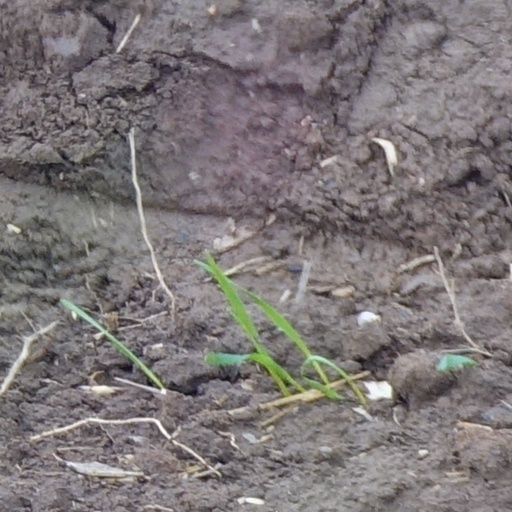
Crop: wheat